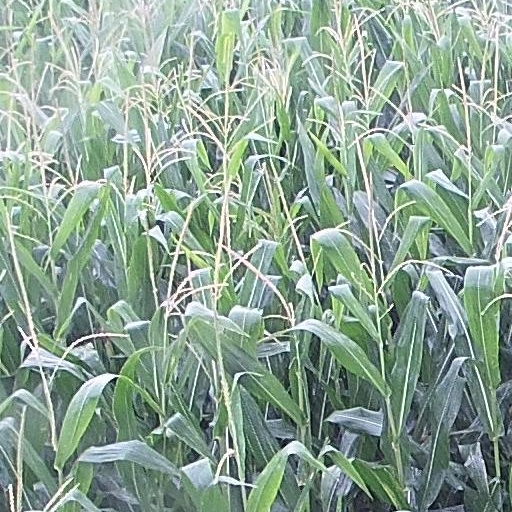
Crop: maize; corn